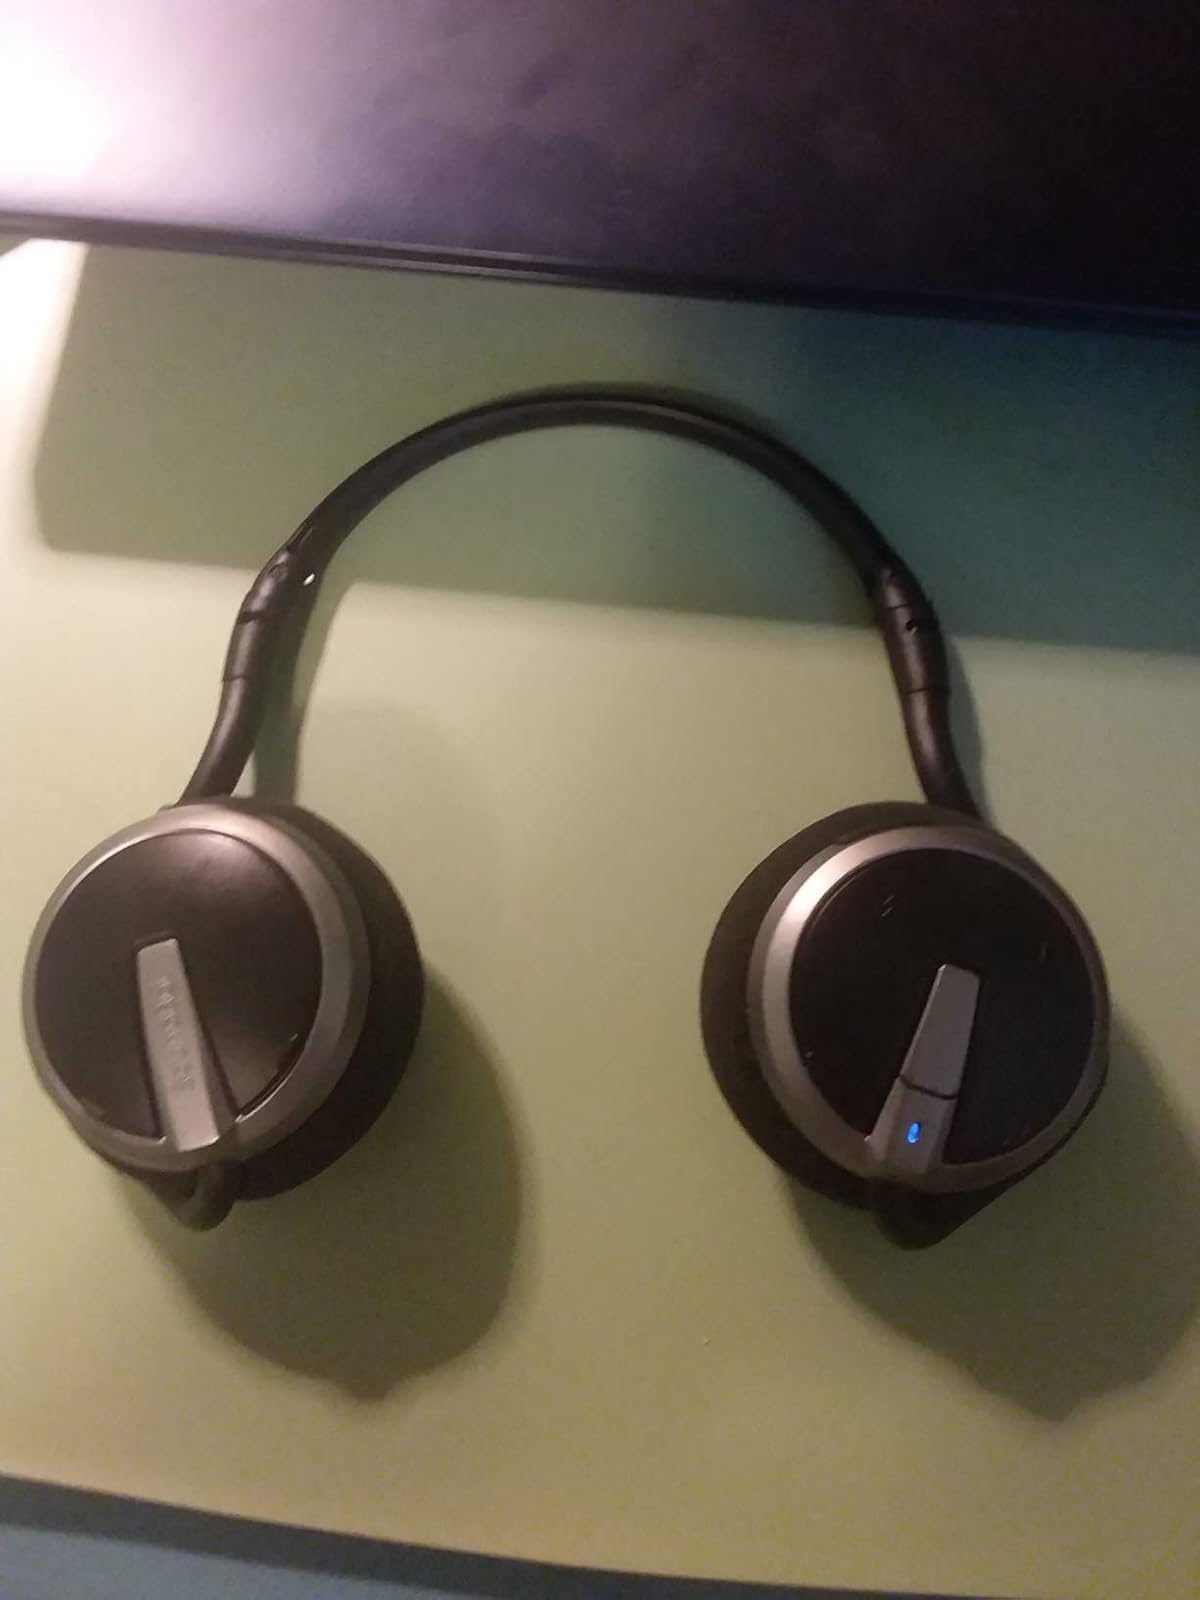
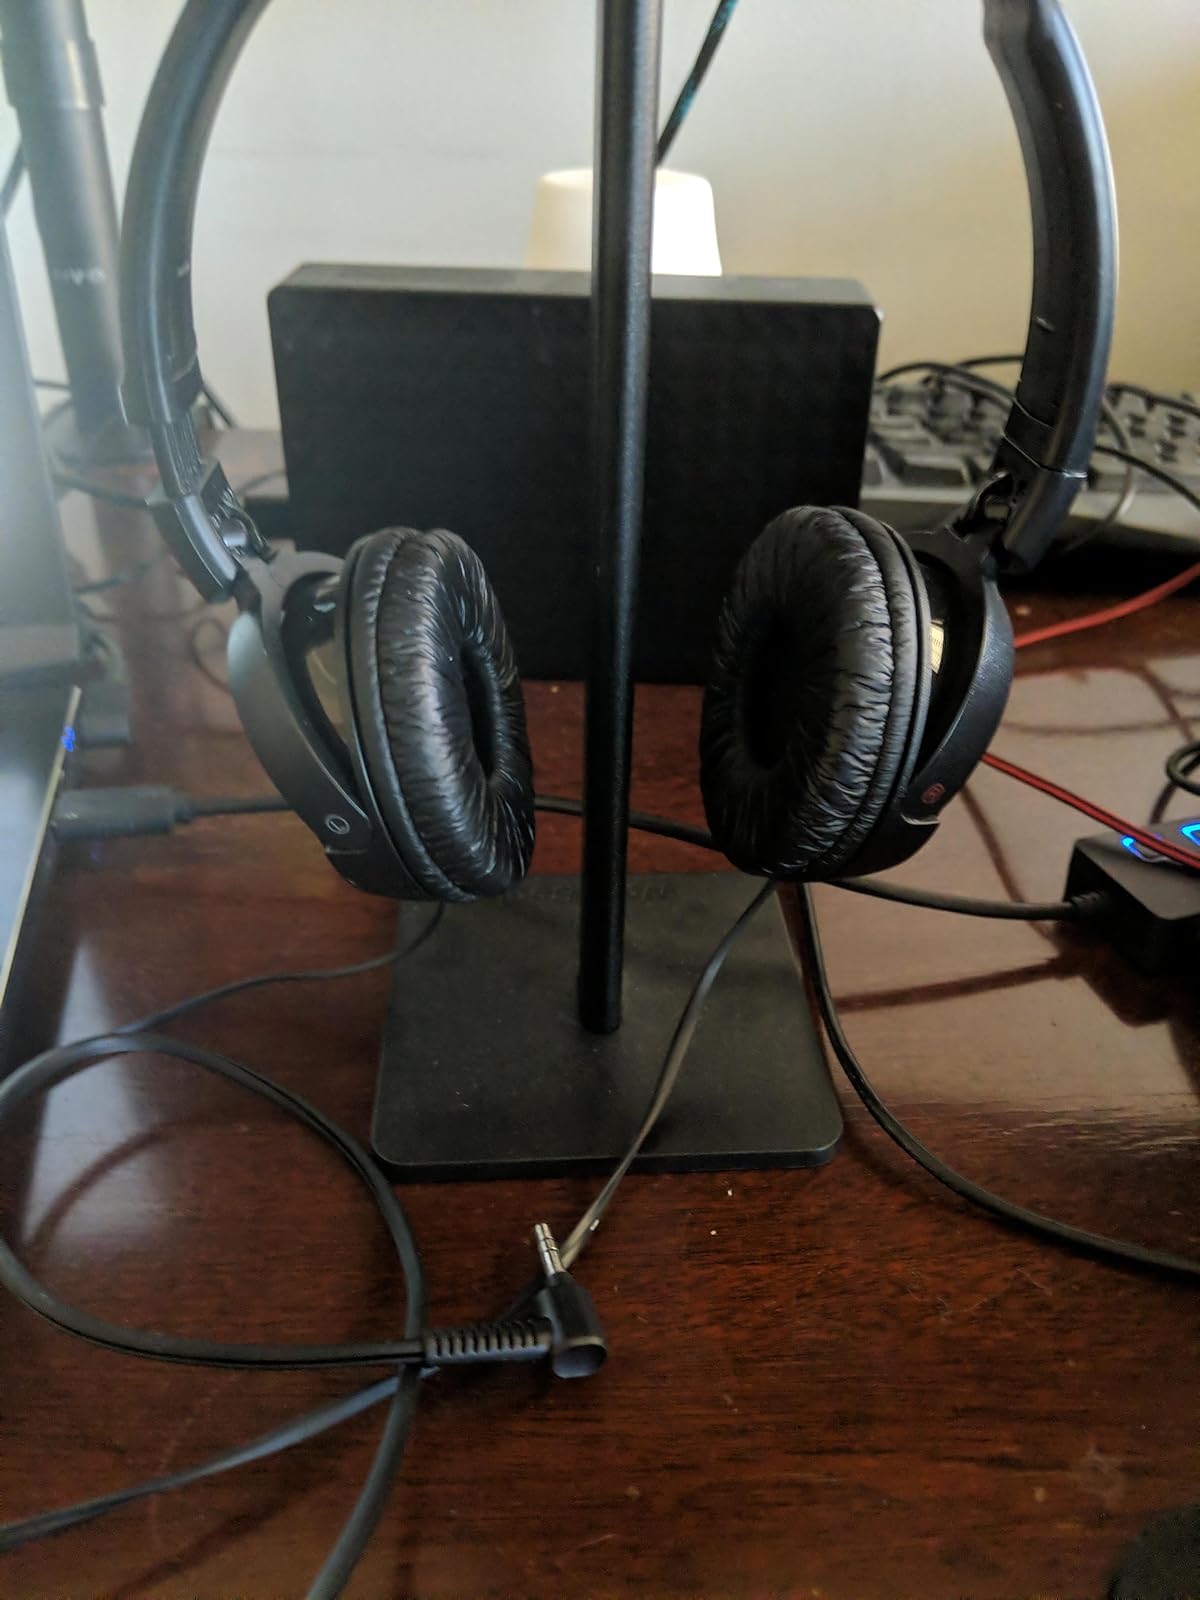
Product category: headphones
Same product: no